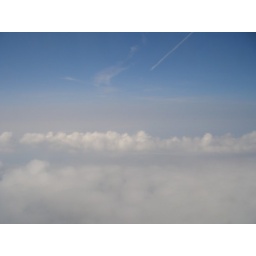
A beautiful sight - it beats road rage and being in a car for 9+ hours